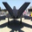
Label: airplane